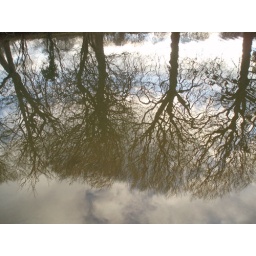
Reflection of tree branches in the water of the Lancaster to Kendal canal